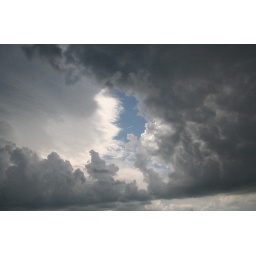
in the center of blue sky there is a jet with vapor trail. Lucky me.